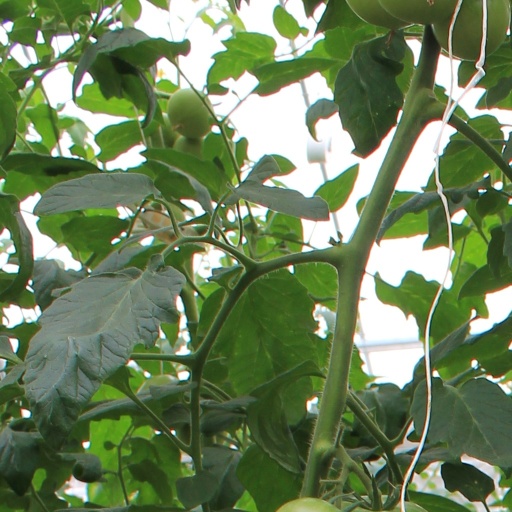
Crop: tomato